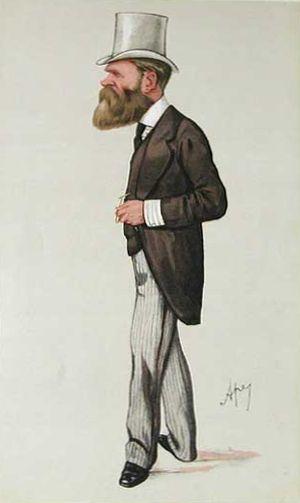
La circonscription de North Norfolk est une circonscription située dans le Norfolk et représentée à la Chambre des Communes du Parlement britannique.